Artem Maltsev

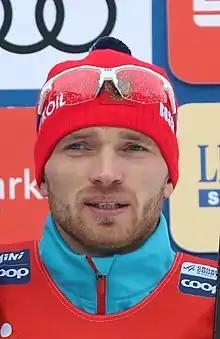
Maltsev in 2019

Artem Igorevich Maltsev (born 24 May 1993) is a Russian cross-country skier.